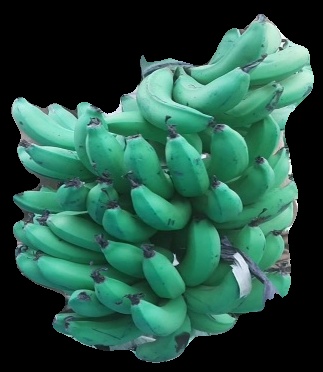
Variety: pachbale
Grade: grade3